Gabrielle Réjane

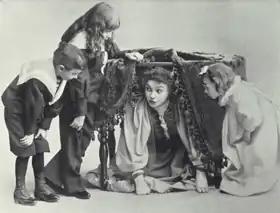
young women peering out from under a table, through the folds of the tablecloth; she is surrounded by three small children

In February 1895 Réjane opened at Abbey's Theatre in New York for a season comprising "Madame Sans-Gêne", "Divorçons", "Sapho", "Ma cousine" and "A Doll's House". Reviews for Réjane were excellent, but less so for the plays, and audiences were unresponsive: as an American commentator put it, "The language was, of course, one stumbling block, for a keen understanding of the foreign tongue was more necessary for a taste for Réjane than for the broad effects, say, of a Bernhardt". Among those in the audience who understood the words there was a substantial section whose broadness of mind did not extend to the content of French plays. "The New York Times" later commented that Réjane was "hampered by the moral bias of American audiences".